List of songs recorded by Beyoncé

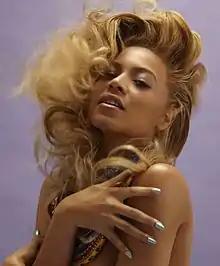
Beyoncé in 2011

American singer-songwriter Beyoncé rose to fame in the late 1990s as the lead singer of the R&B girl group Destiny's Child, one of the world's best-selling girl groups of all time. During the hiatus of the girl group in 2001, Beyoncé embarked on her solo career that she pursued following the disbandment of the group in 2006. She has written and recorded material for her eight studio albums, namely "Dangerously in Love" (2003), "B'Day" (2006), "I Am... Sasha Fierce" (2008), "4" (2011), her self-titled visual album, "Beyoncé" (2013), her second visual album "Lemonade" (2016), " Renaissance" (2022), and Cowboy Carter (2024). Apart from her work in music, Beyoncé has launched a career in acting. She made her debut in the 2001 musical film "", prior to appearing in major films, including "Austin Powers in Goldmember" (2002), "The Pink Panther" (2006), "Dreamgirls" (2006), "Cadillac Records" (2008)", Epic" (2013) and "The Lion King" (2019). She has written and recorded material for the soundtrack albums of all the mentioned movies. Beyoncé has also lent her vocals to several recordings for specific charitable causes and other tracks that were used in television advertisements. Songs included in this list are from her studio albums, extended plays, soundtrack albums, live albums, mixtapes, and collaborations with other recording artists on their respective albums. Many of them were released as singles and have been successful both stateside and in international markets. Also included in this list are songs that Beyoncé recorded, but remain unreleased or were never officially released.